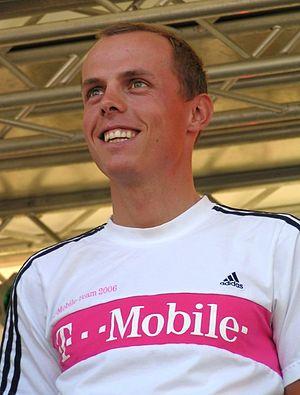
Le coureur cycliste allemand Stephan Schreck à la présentation de l'équipe pour le Tour d'Allemagne à Düsseldorf, Allemagne.
Stephan Schreck, né le 15 juillet 1978 à Erfurt, est un coureur cycliste allemand, devenu directeur sportif de l'équipe Thüringer Energie entre 2011 et 2013. Avec l'équipe cycliste T-Mobile il a participé au Tour de France 2005. Il compte quatre victoires professionnelles, toutes acquises lors d'étapes de courses allemandes.